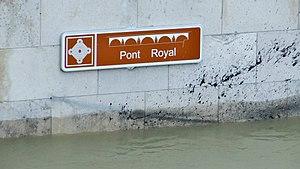
Pont Royal durant la crue de la Seine 2018
Le pont Royal est un pont français situé à Paris et traversant la Seine. C'est le troisième plus ancien pont de la ville, après le pont Neuf et le pont Marie. Ce monument fait l’objet d’un classement au titre des monuments historiques depuis le 1ᵉʳ mai 1939.